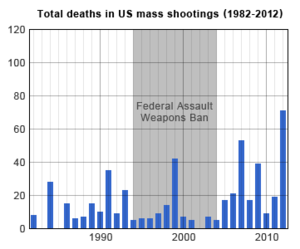
Nombre de tués par an par fusillades aux Etats-Unis
Les États-Unis sont la nation qui compte le plus de fusillades de masse dans le monde. Le terme « fusillade de masse » est généralement utilisé lorsque quatre victimes sont recensées, en excluant le meurtrier. Avec ce critère, 146 fusillades de masse ont été perpétrées entre 1967 et 2017, avec une moyenne de huit morts. Le meurtrier est généralement tué par la police, ou arrêté par des policiers ou des civils, ou se suicide.
La notion de tuerie de masse désigne l'assassinat de plusieurs personnes en une courte période. Le FBI les définit comme quatre meurtres ou plus survenant lors d'un événement particulier, sans répit entre les meurtres. Elle survient typiquement en un même lieu, où un nombre important de victimes sont tuées par un individu. Les tueries de masse se soldent généralement par le suicide de leur auteur, quand il n'a pas été abattu par les services de police. Mais il arrive que les meurtriers se constituent prisonniers ou parviennent à être arrêtés vivants. L'acte peut avoir un motif raciste et/ou terroriste, ou social, ou alors découler de troubles psychologiques de l'individu ou de son groupe. Les armes à feu sont presque toujours les armes utilisées.